Jaan Piiskar

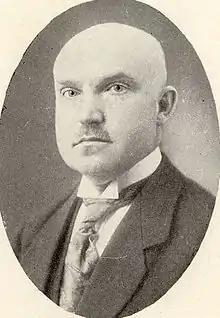
Jaan Piiskar

Jaan Piiskar (11 February 1883, in Vastemõisa Parish (now Põhja-Sakala Parish, Kreis Fellin – 19 December 1942, in Sevurallag, Sverdlovsk Oblast, Russian SFSR) was an Estonian educator and politician.